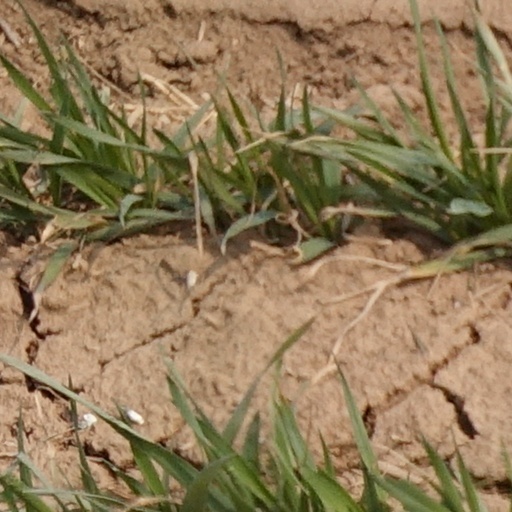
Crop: wheat